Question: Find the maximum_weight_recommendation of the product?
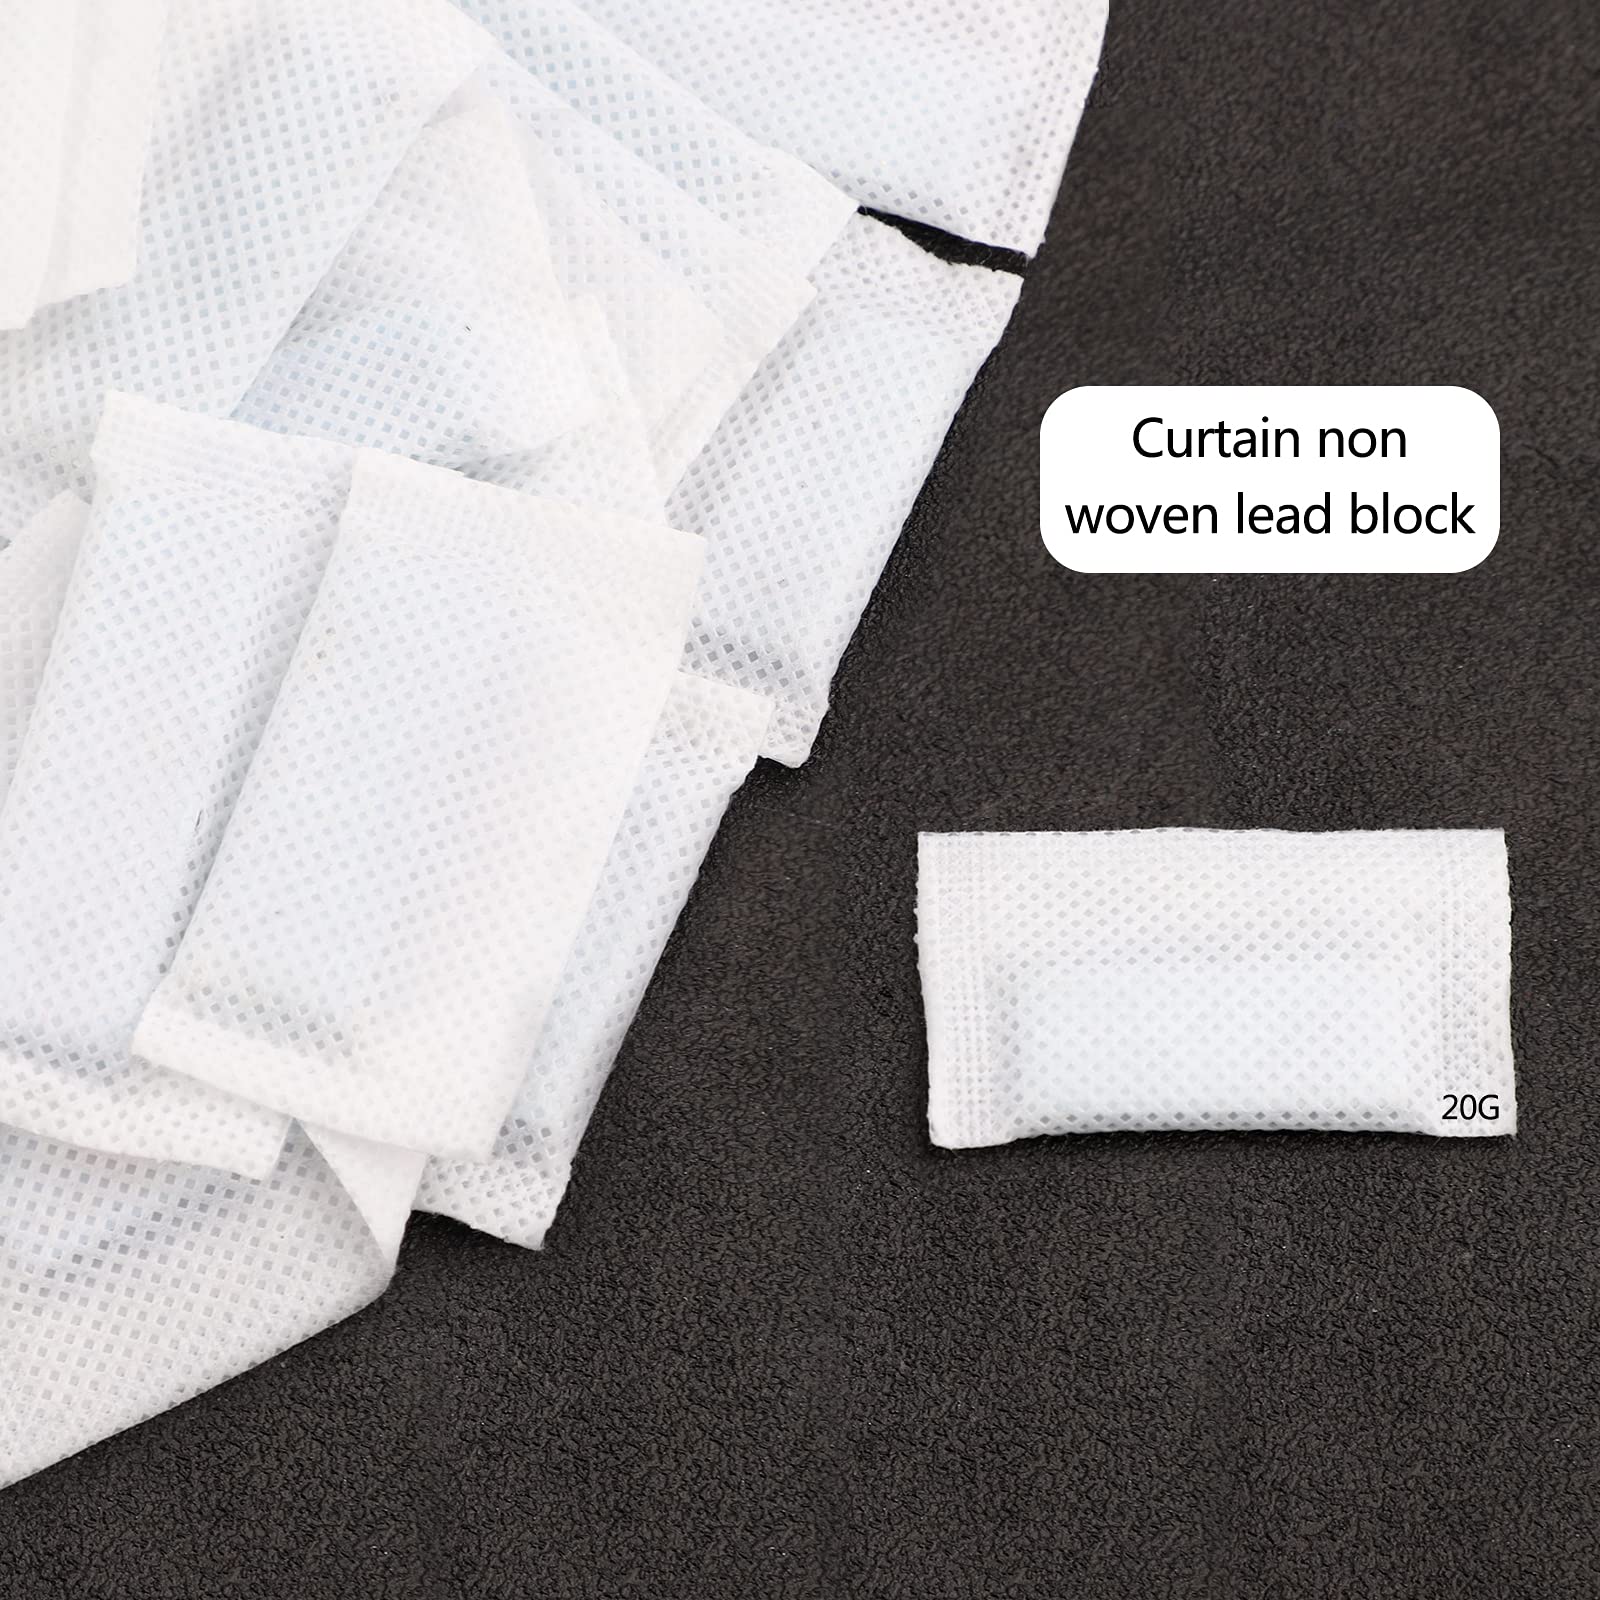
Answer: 20.0 gram